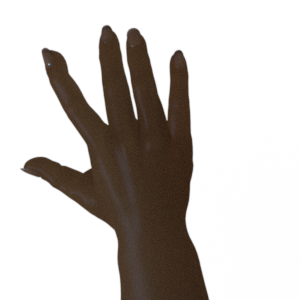
Label: paper